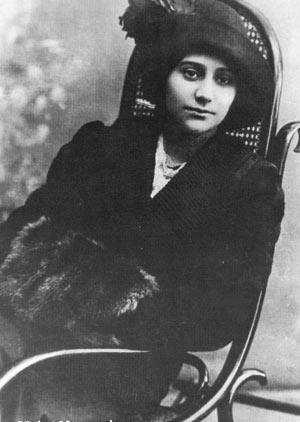
Les femmes en Azerbaïdjan ont joué un rôle important pendant des siècles.
Cheuvkat Mammadova est une chanteuse d'opéra azerbaïdjanais et un professeur de musique.